Cote Bonneville

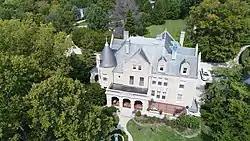
Aerial shot of the front of the house.

Cote Bonneville is a registered historic building in Cincinnati, Ohio, listed in the National Register on November 29, 1984.